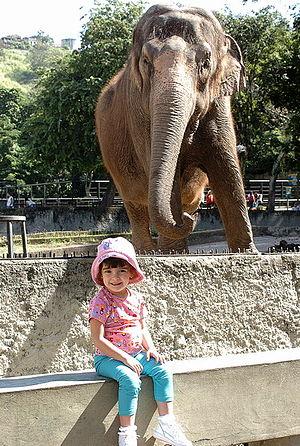
Le zoo de Rio de Janeiro est un parc zoologique créé en 1888 et situé à Rio de Janeiro.